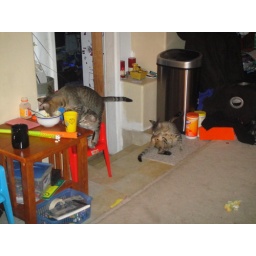
on the floor is Hissy, cat with head in bowl is Meaty (who else!) and DJ is under Meaty.